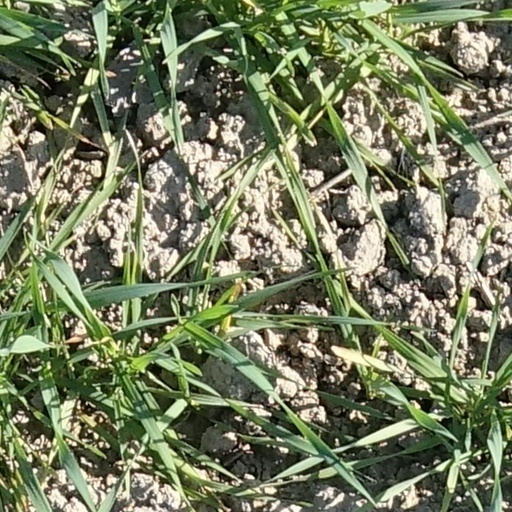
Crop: wheat